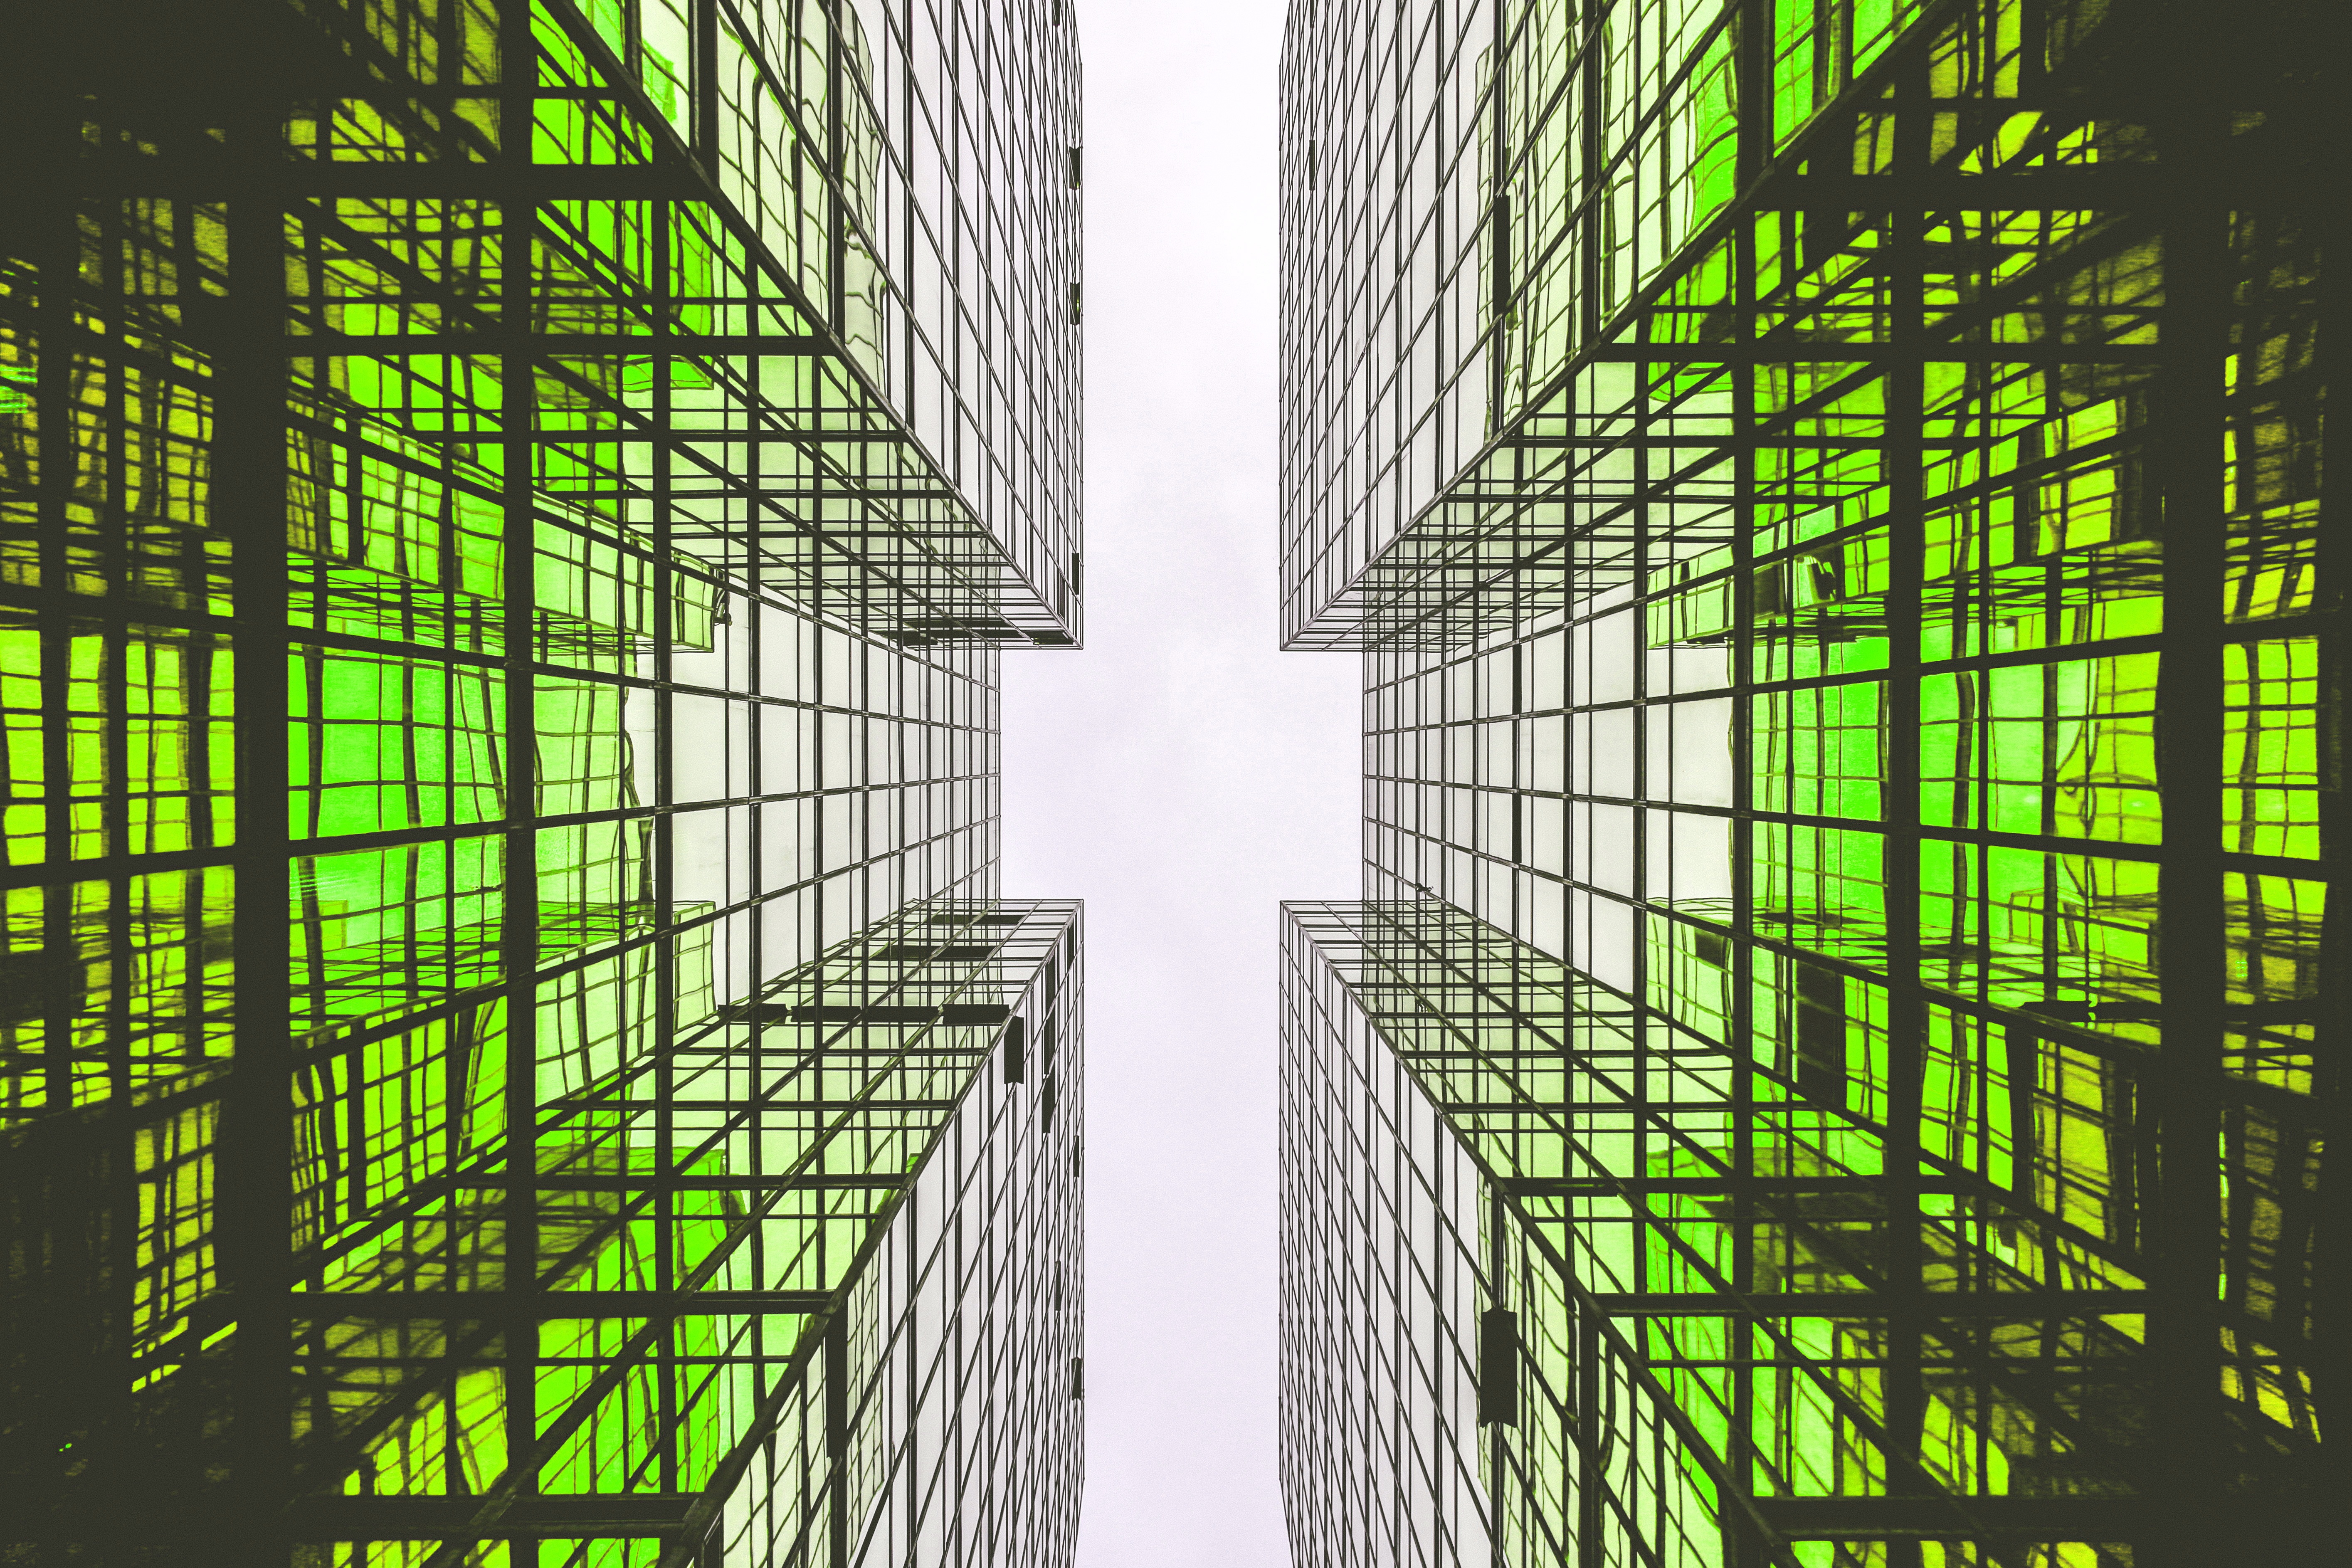
tree, grass, architecture, structure, glass, building, city, home, pattern, line, green, tower, greenery, energy, font, design, symmetry, trend, graphics, metropolis, trend color 2017